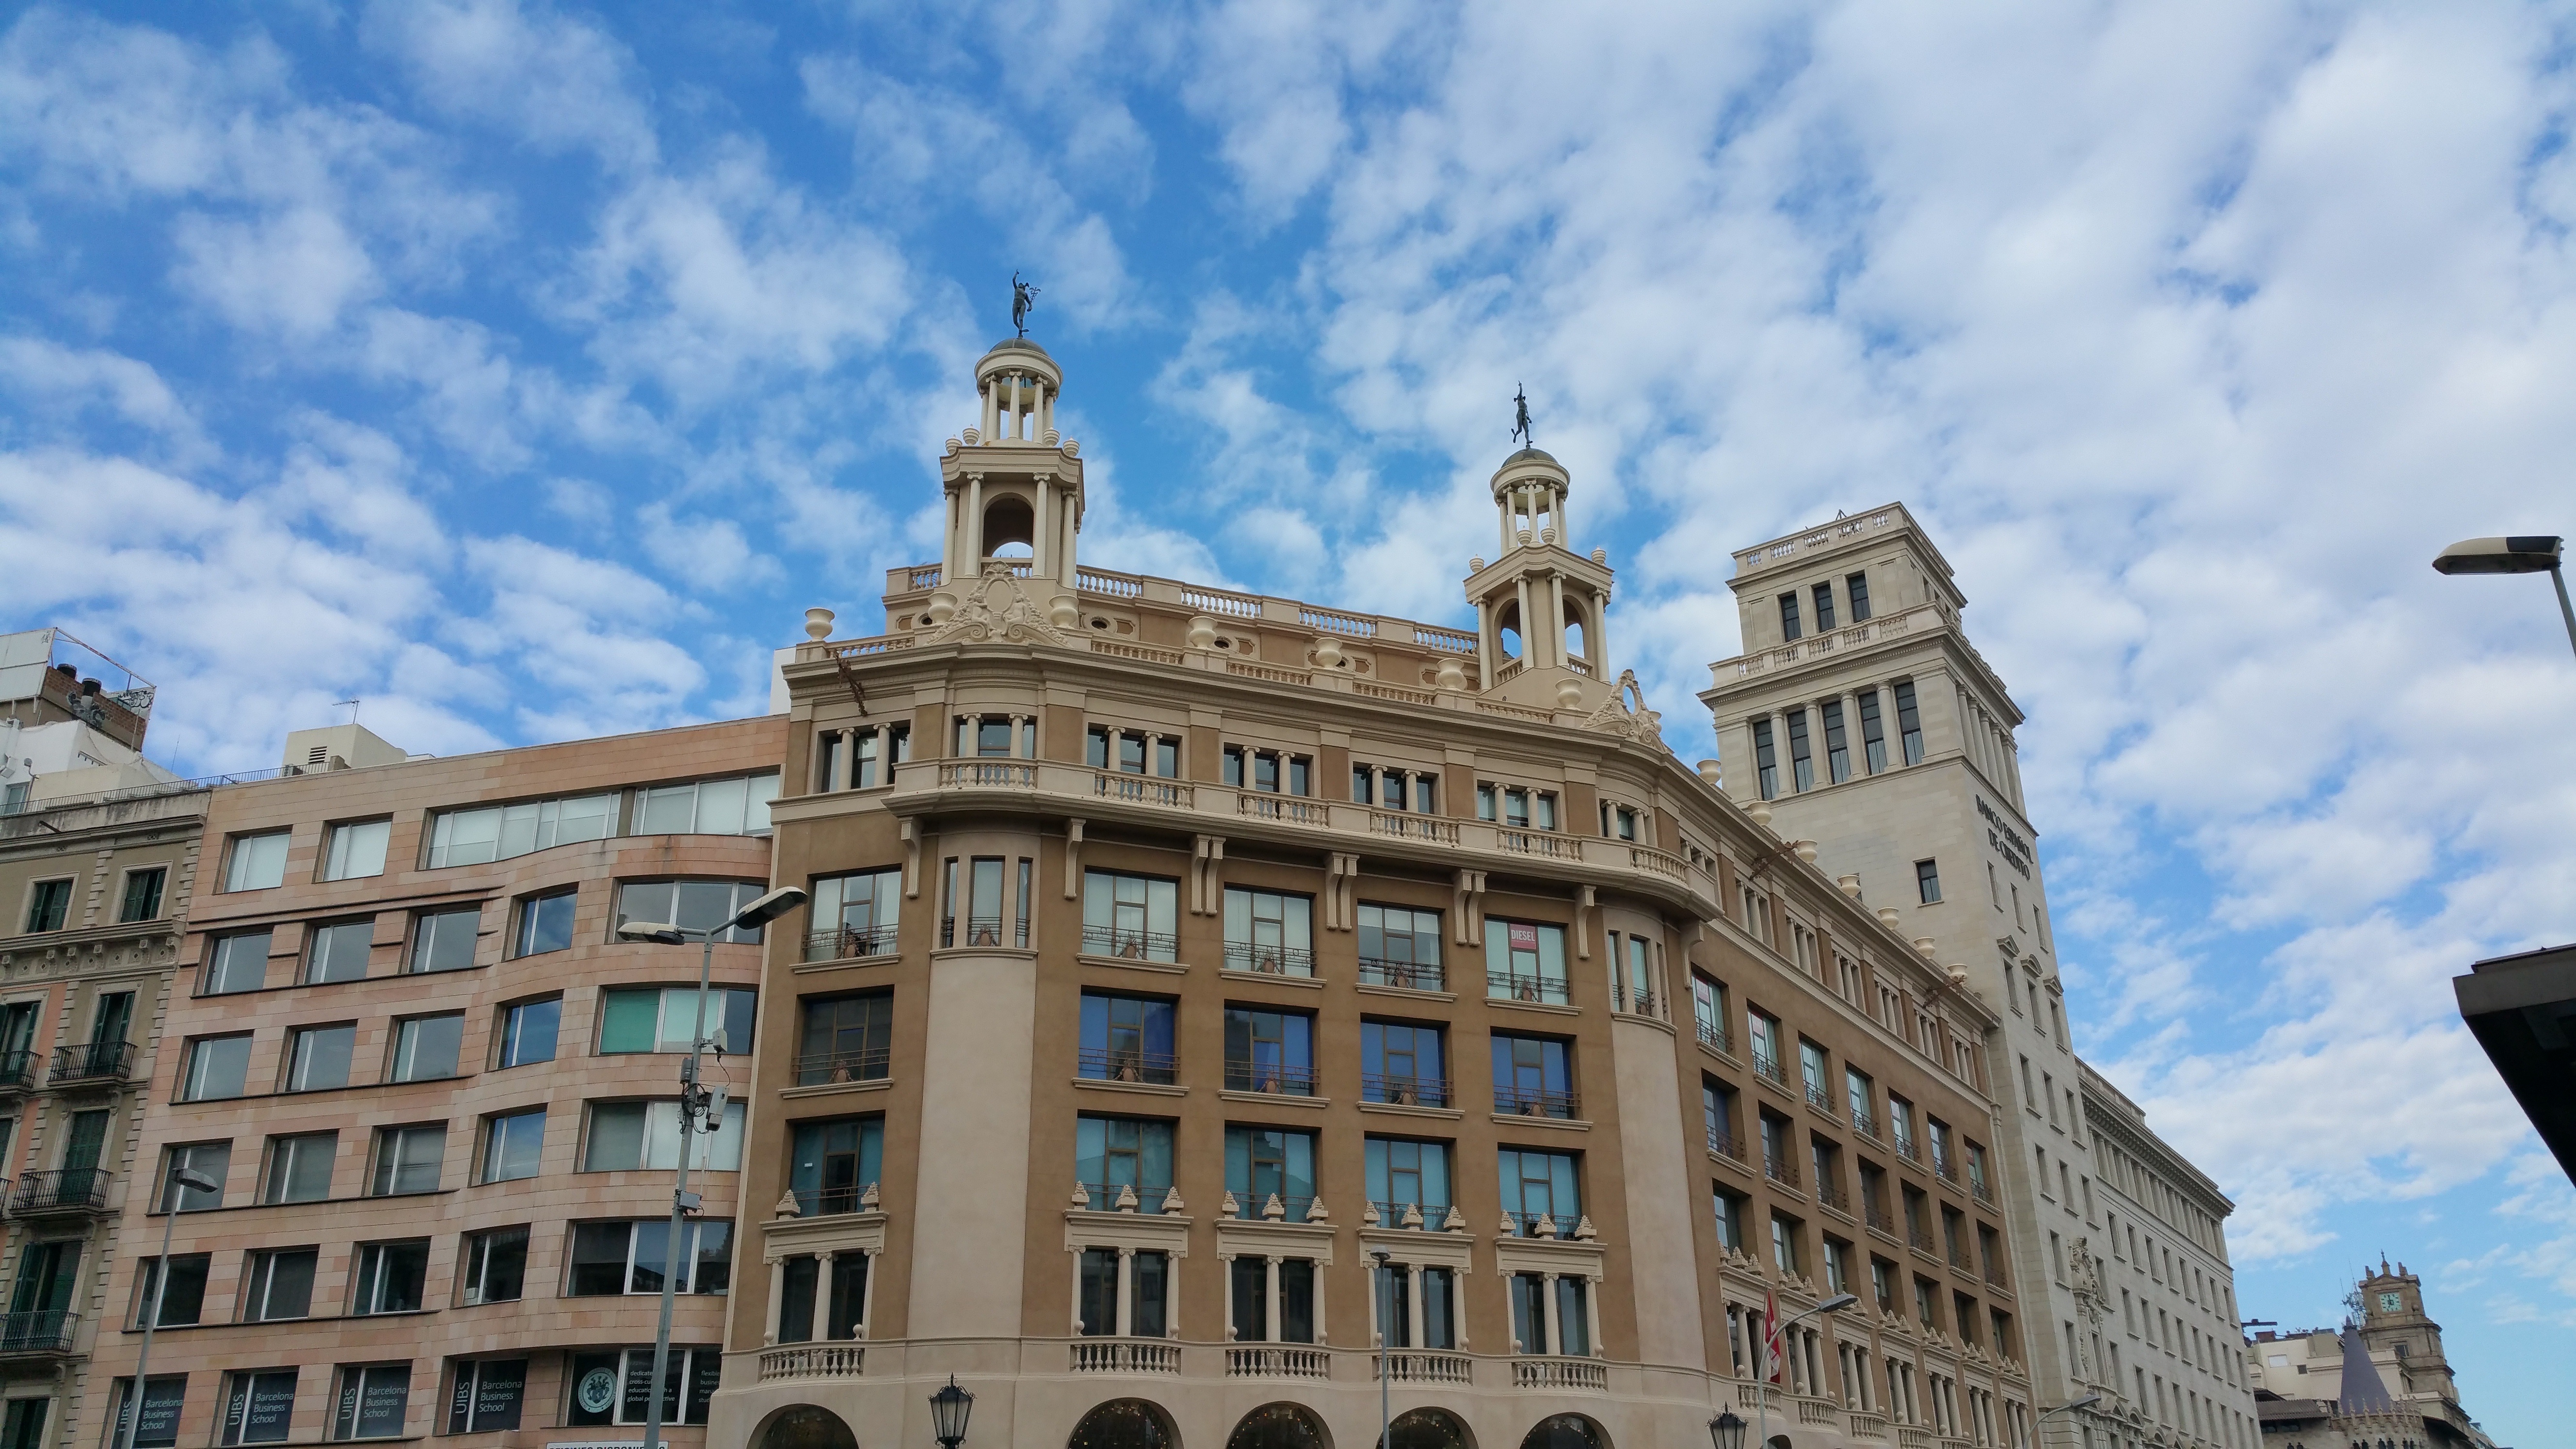
architecture, sky, town, building, palace, city, skyscraper, urban, cityscape, downtown, plaza, landmark, facade, blue, barcelona, spain, buildings, town square, urban area, human settlement